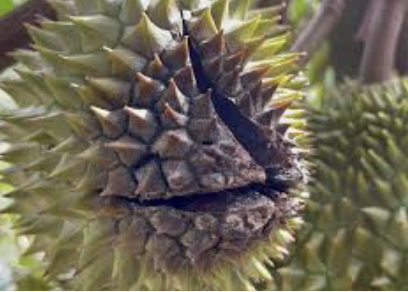
Label: fruit_rot